Procellariiformes

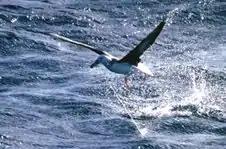
Black-browed albatross hooked on a long-line

The principal threat to the albatrosses and larger species of procellariids is long-line fishing. Bait set on hooks is attractive to foraging birds and many are hooked by the lines as they are set. As many as 100,000 albatrosses are hooked and drown each year on tuna lines set out by long-line fisheries. Before 1991 and the ban on drift-net fisheries, it was estimated that 500,000 seabirds a year died as a result. This has caused steep declines in some species, as procellariiforms are extremely slow breeders and cannot replace their numbers fast enough. Losses of albatrosses and petrels in the Southern Ocean were estimated at between 1 percent and 16 percent per year, which these species cannot sustain for long.